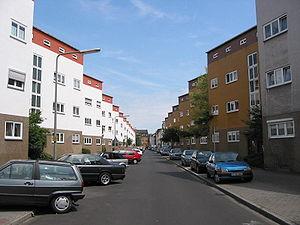
La Nouvelle Objectivité est le nom souvent donné à l'Architecture moderne qui a émergé en Europe, germanophone dans un premier temps, dans les années 1920 et 1930. Ce mouvement est aussi appelé Neues Bauen. La Nouvelle Objectivité transforma beaucoup de villes allemandes durant cette période avant que son élan ne fût brutalement arrêté par la prise du pouvoir par les nazis en 1933.